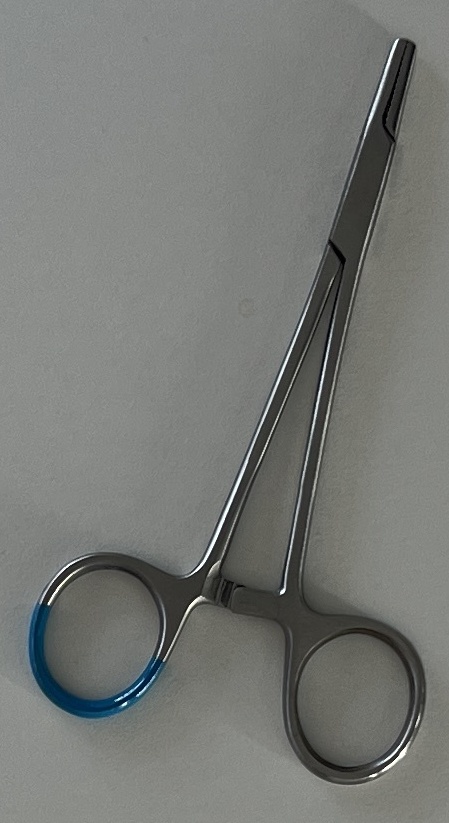
Hinged instrument state: closed